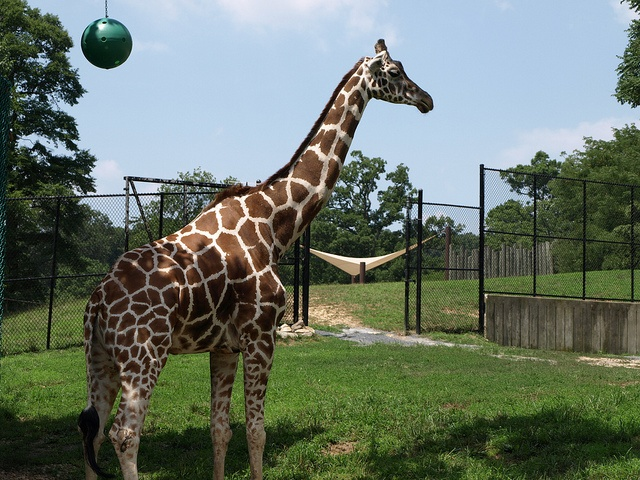
 A giraffe standing in grassy field next to a tall tree and a green ball.
The giraffe is outside on the grass by itself.
A giraffe in a grassy field with a fence behind it.
A close up of a giraffe standing in the green grass.
A giraffe standing under a ball in an fenced in enclosure.